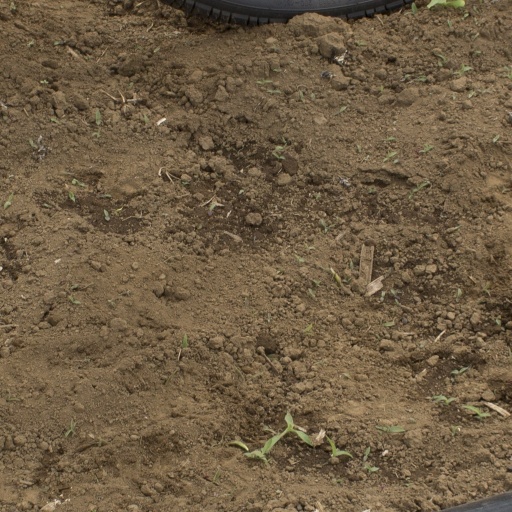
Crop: Jerusalem artichoke